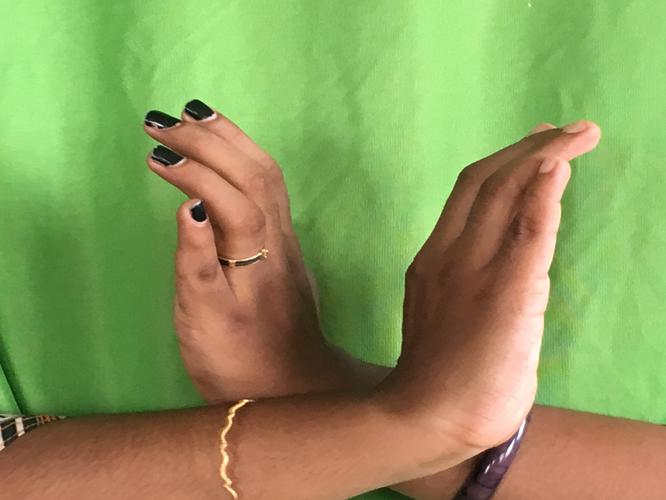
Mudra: Nagabandha
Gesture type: double_hand